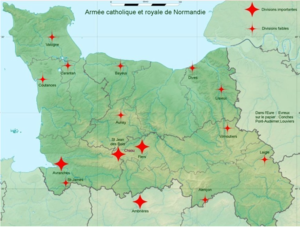
La chouannerie normande est une insurrection contre la République qui, pendant près de sept ans, de l'automne 1793 au printemps 1800, de la rive gauche de la Seine aux marges du Perche, du Maine et de la Bretagne, et débordant à l'occasion, intéresse jusqu'à 10 000 hommes en 1799, même s'ils ne sont jamais mobilisés tous ensemble. Ces effectifs montrent l'importance du soulèvement, en particulier dans le bocage normand, les chefs chouans se révélant incapables d'entretenir une révolte profonde et durable dans le reste de la Normandie.
Tinchebray-Bocage est une commune française située dans le département de l'Orne en région Normandie, peuplée de 4 933 habitants. Elle est créée le 1ᵉʳ janvier 2015 par la fusion de sept communes, sous le régime juridique des communes nouvelles. Les communes de Beauchêne, Frênes, Larchamp, Saint-Cornier-des-Landes, Saint-Jean-des-Bois, Tinchebray et Yvrandes deviennent des communes déléguées.
Le manoir de la Guyonnière est une demeure à caractère défensif du XVIIᵉ siècle inscrite aux Monuments historiques, situé sur la commune de Tinchebray-Bocage dans le département de l'Orne.